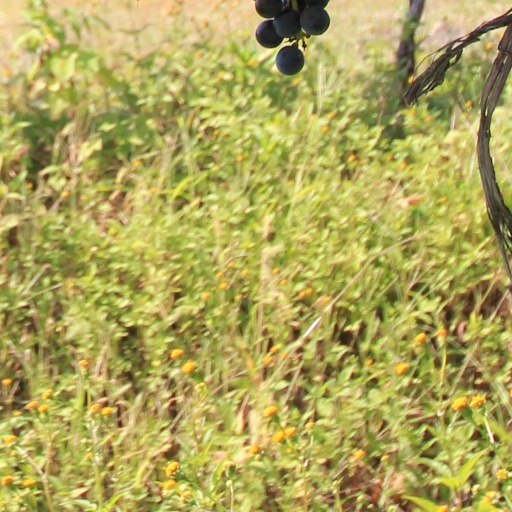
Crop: grape